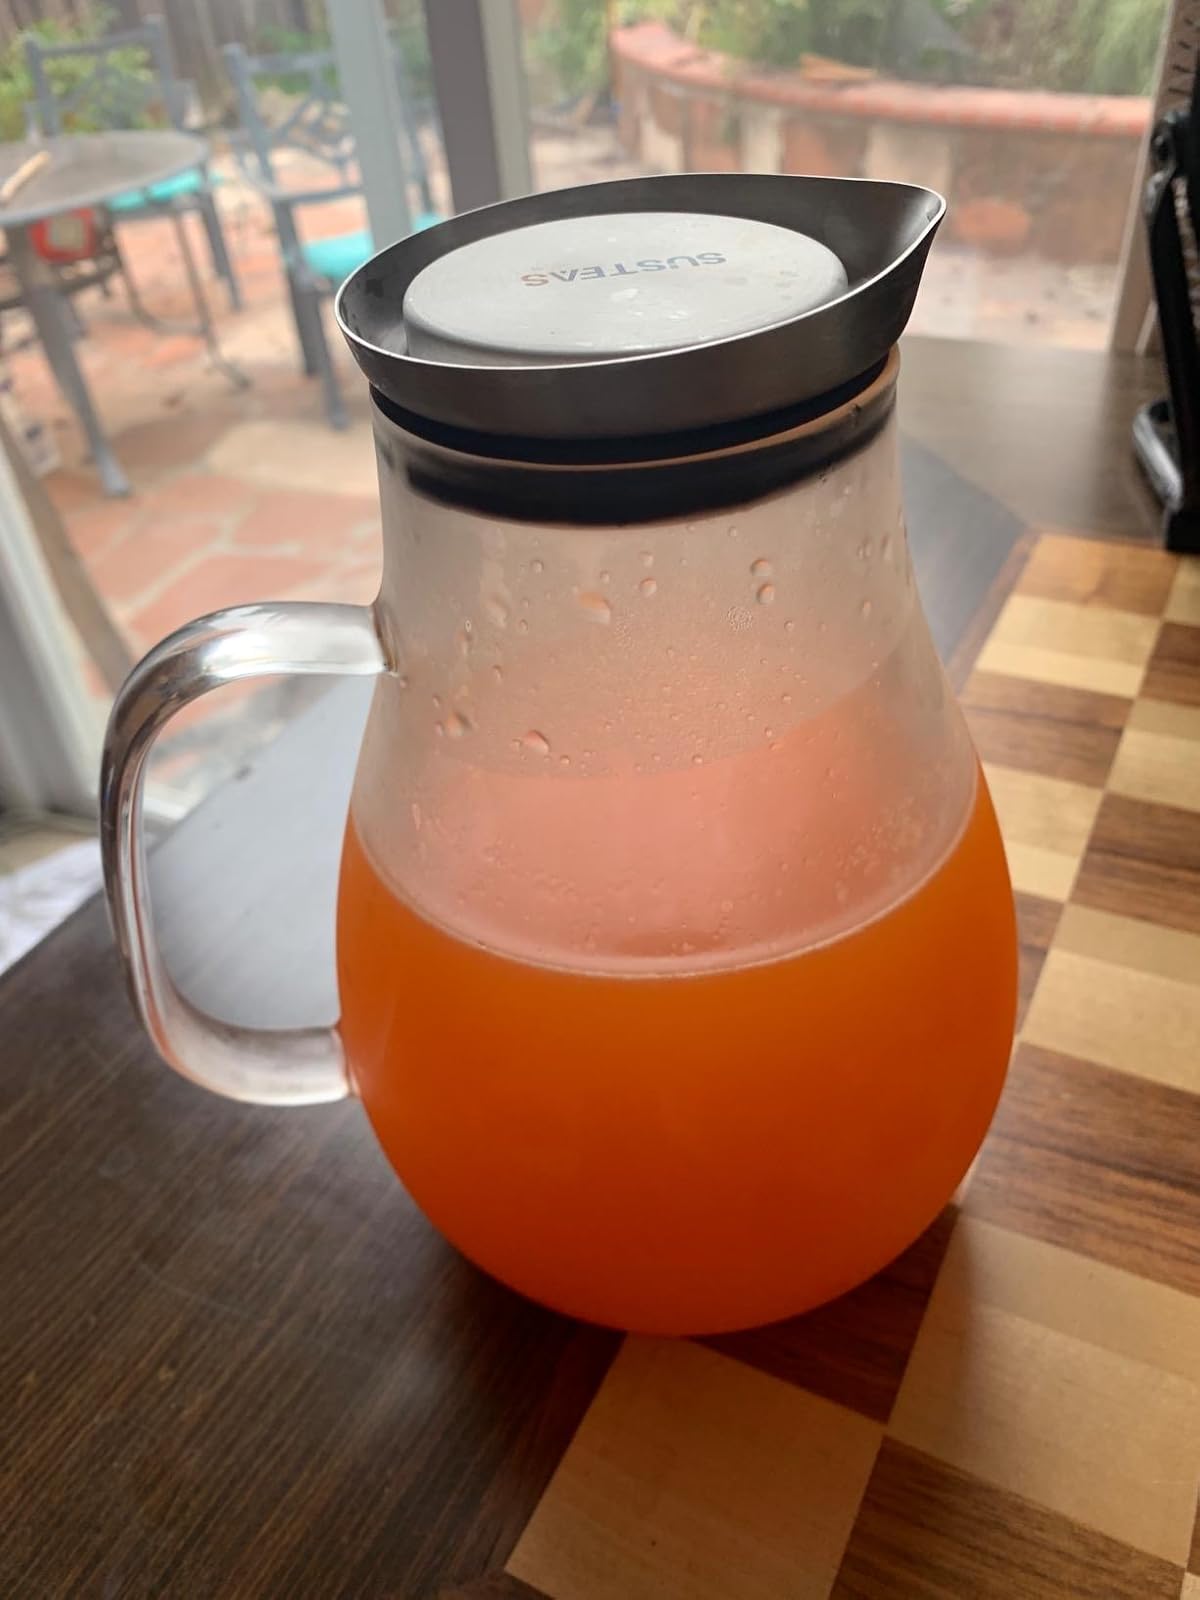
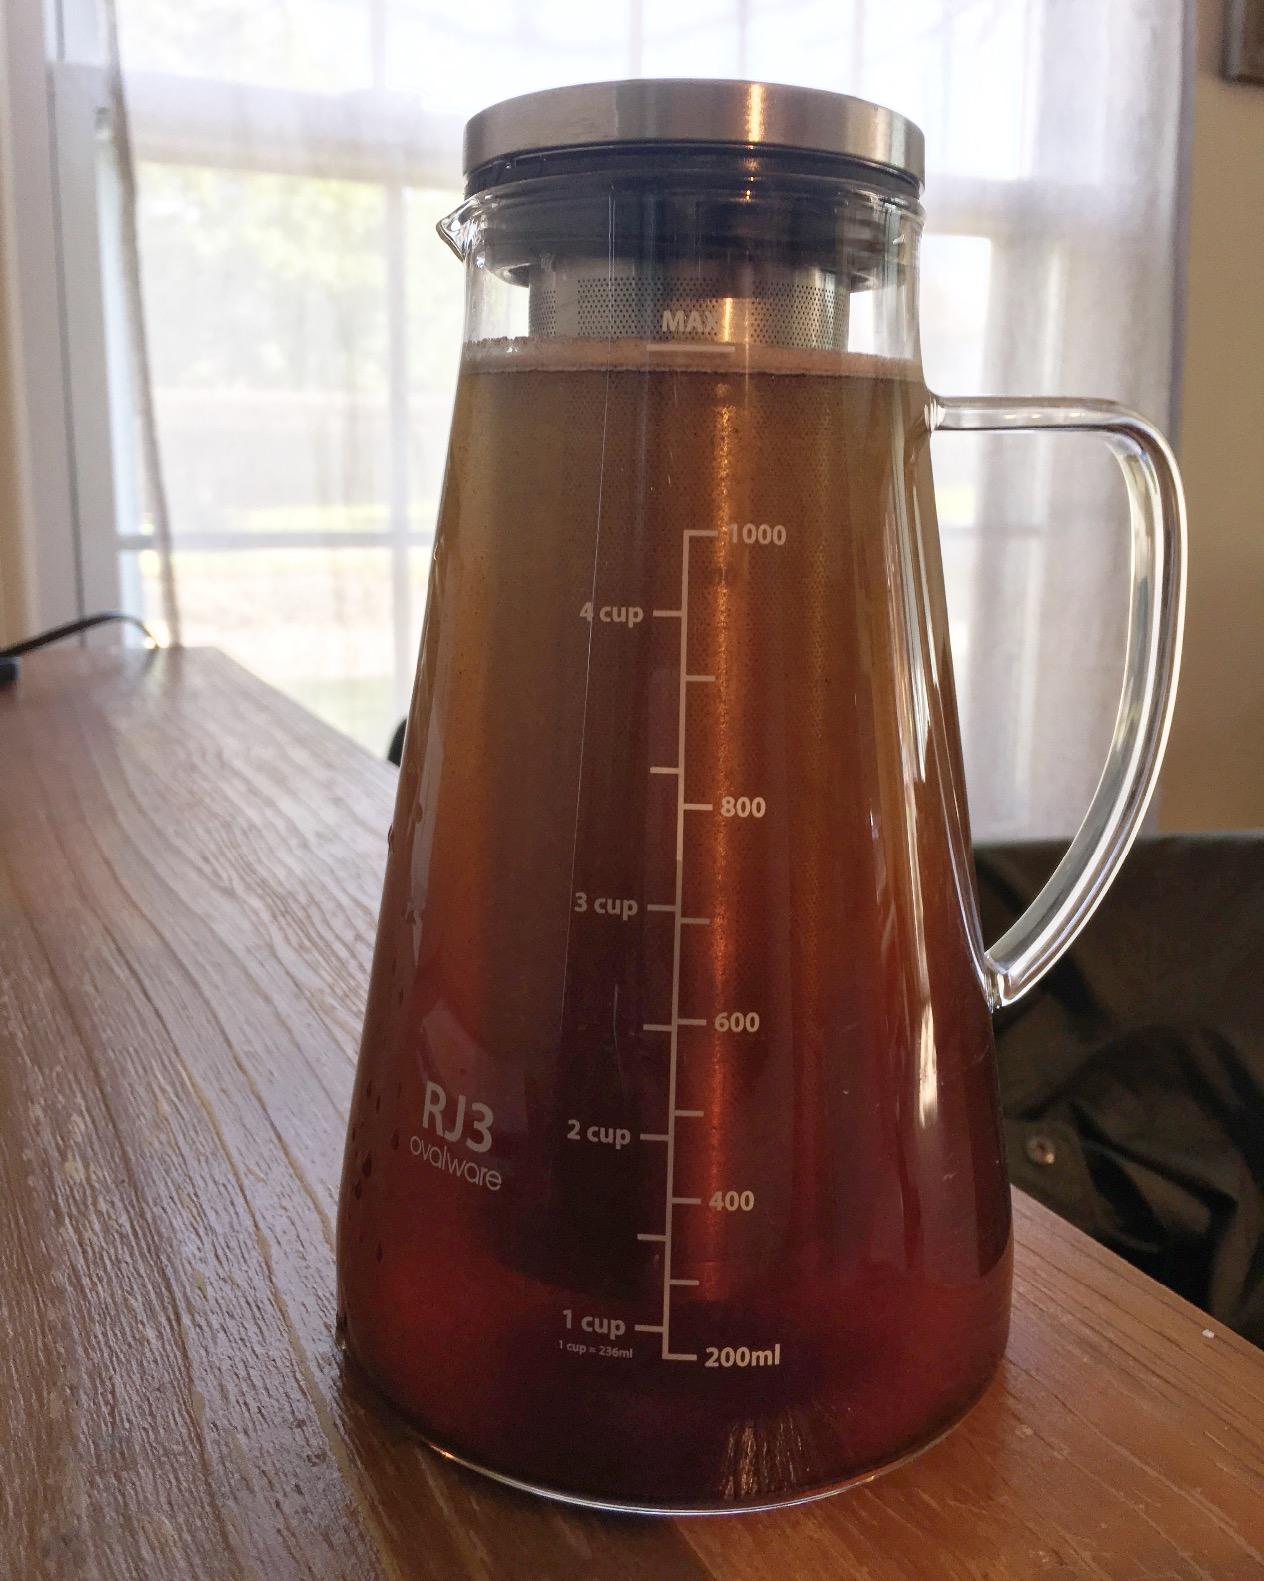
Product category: items_tea
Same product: no